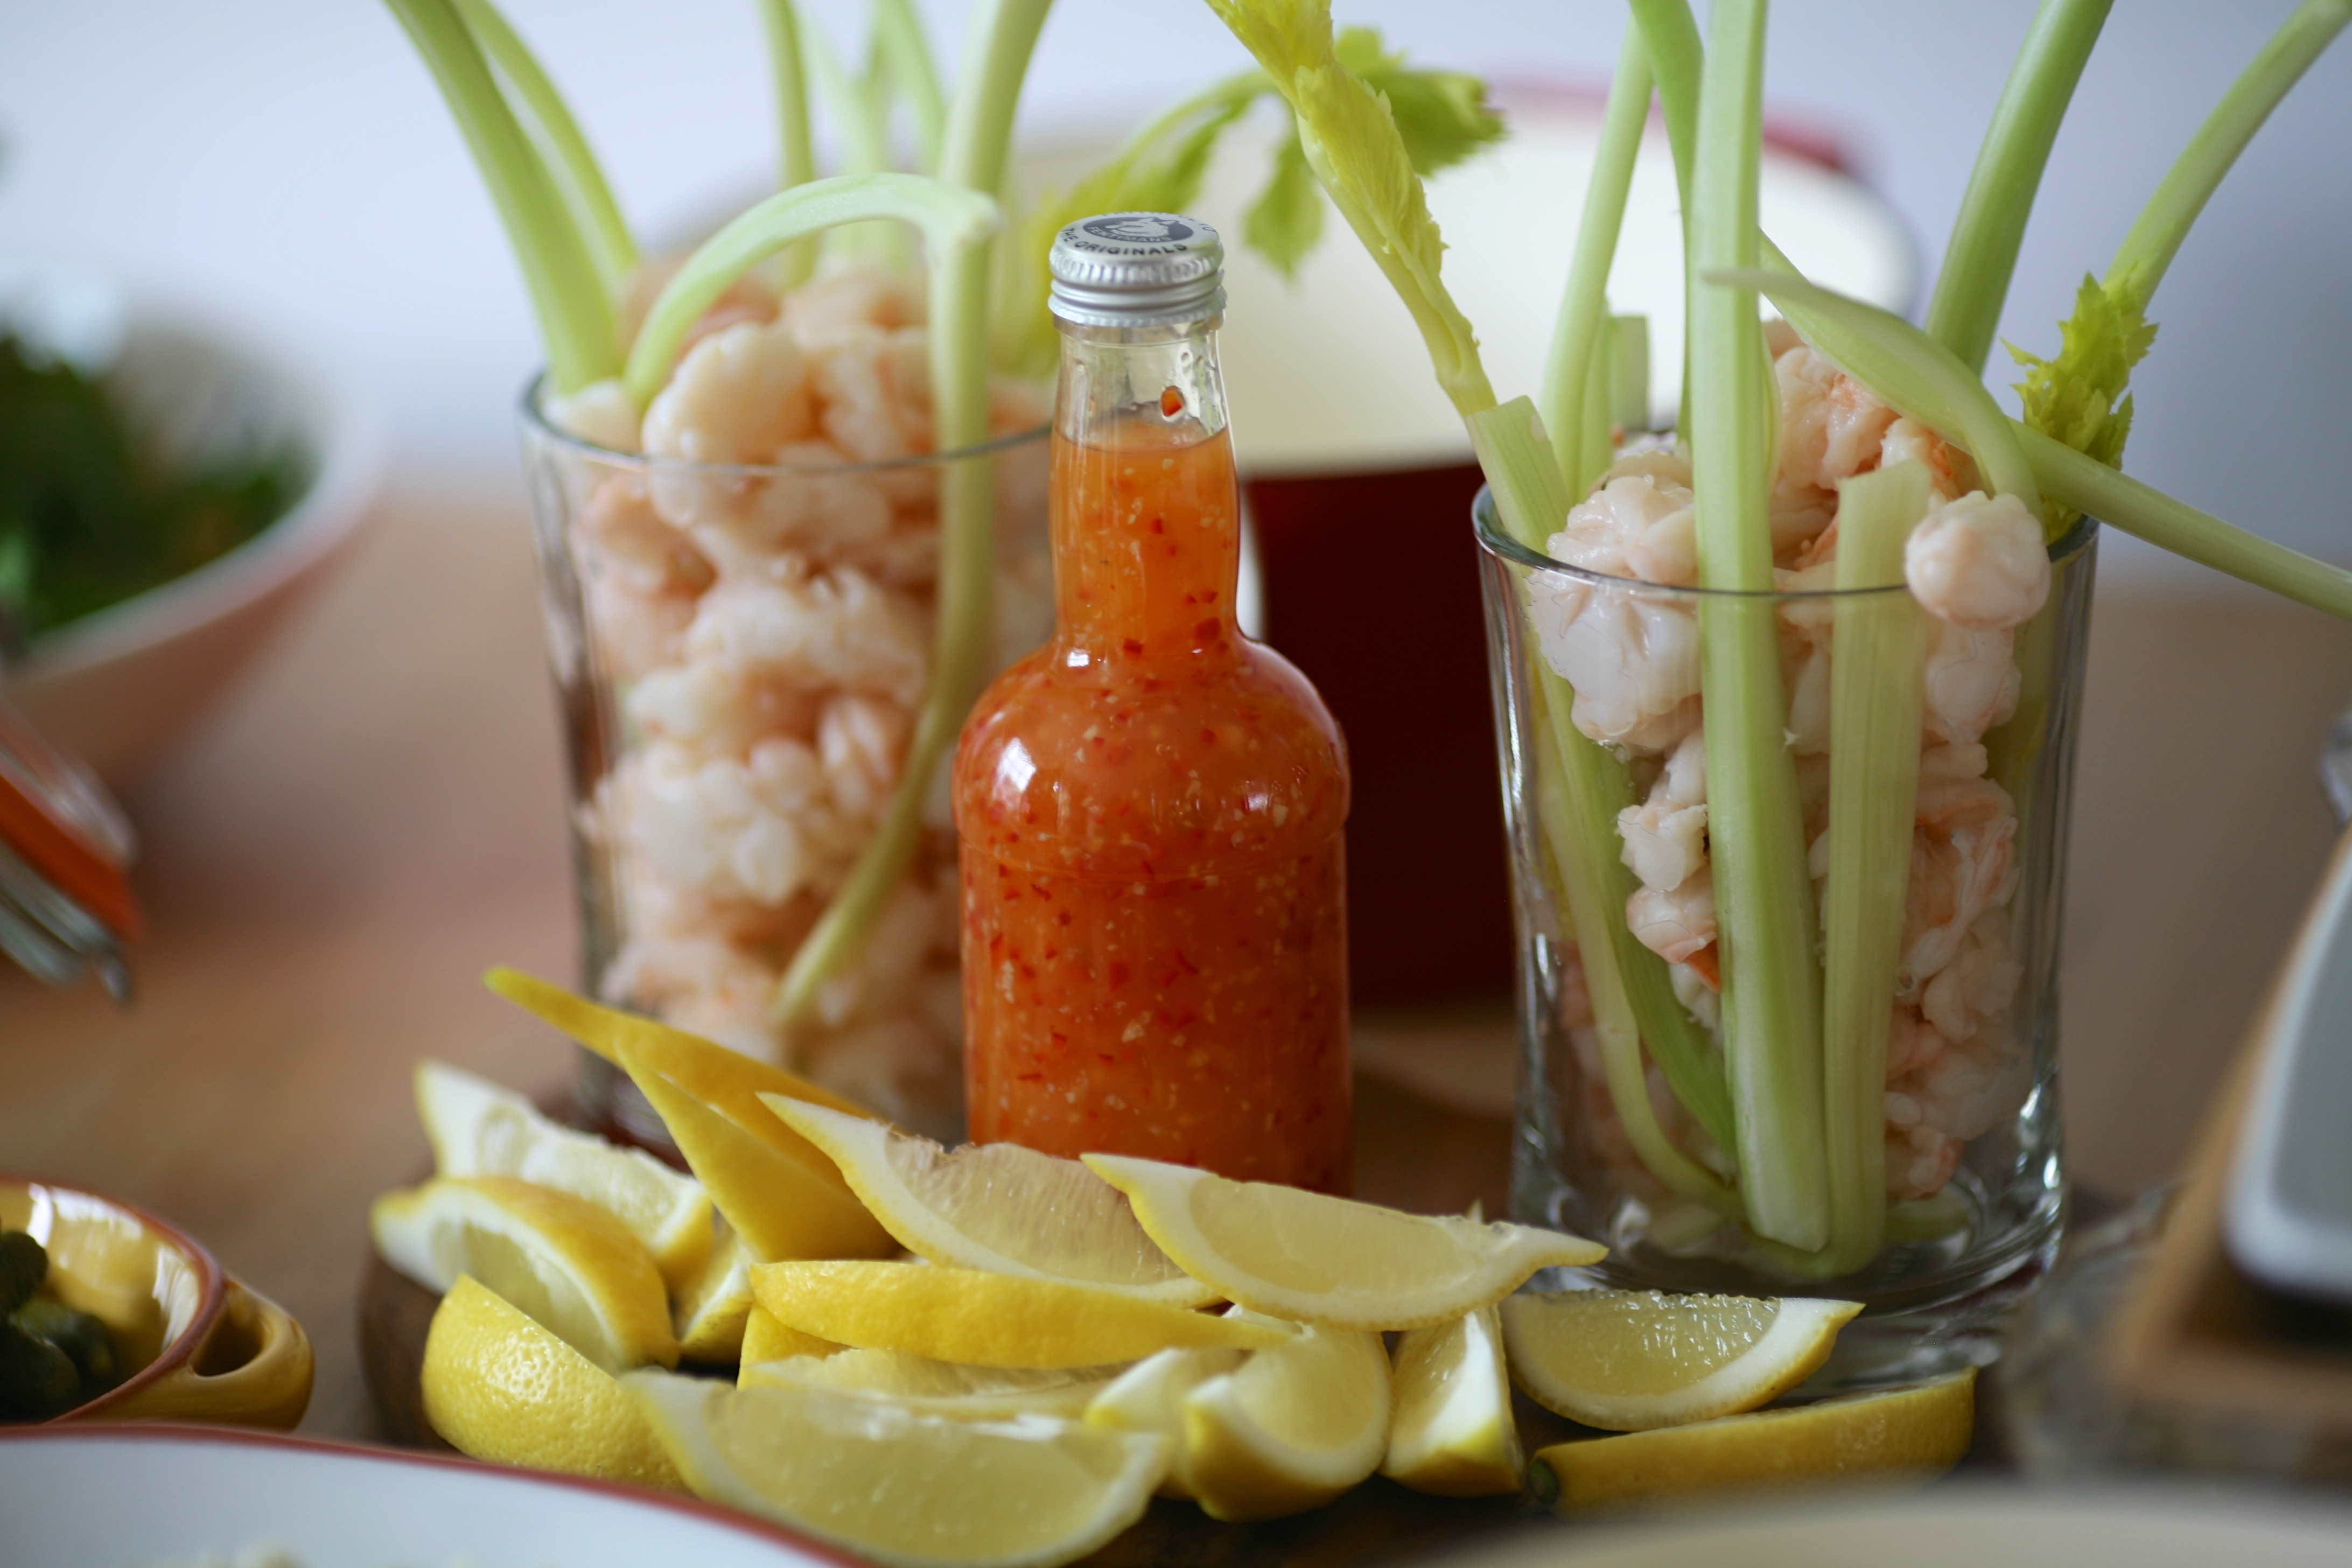
dish, meal, food, produce, vegetable, lunch, cuisine, delicious, party, shrimps, lemons, appetizer, hors d oeuvre, pickling